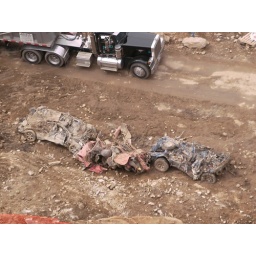
Detail of exposed cars crushed in the Castle Village wall collapse